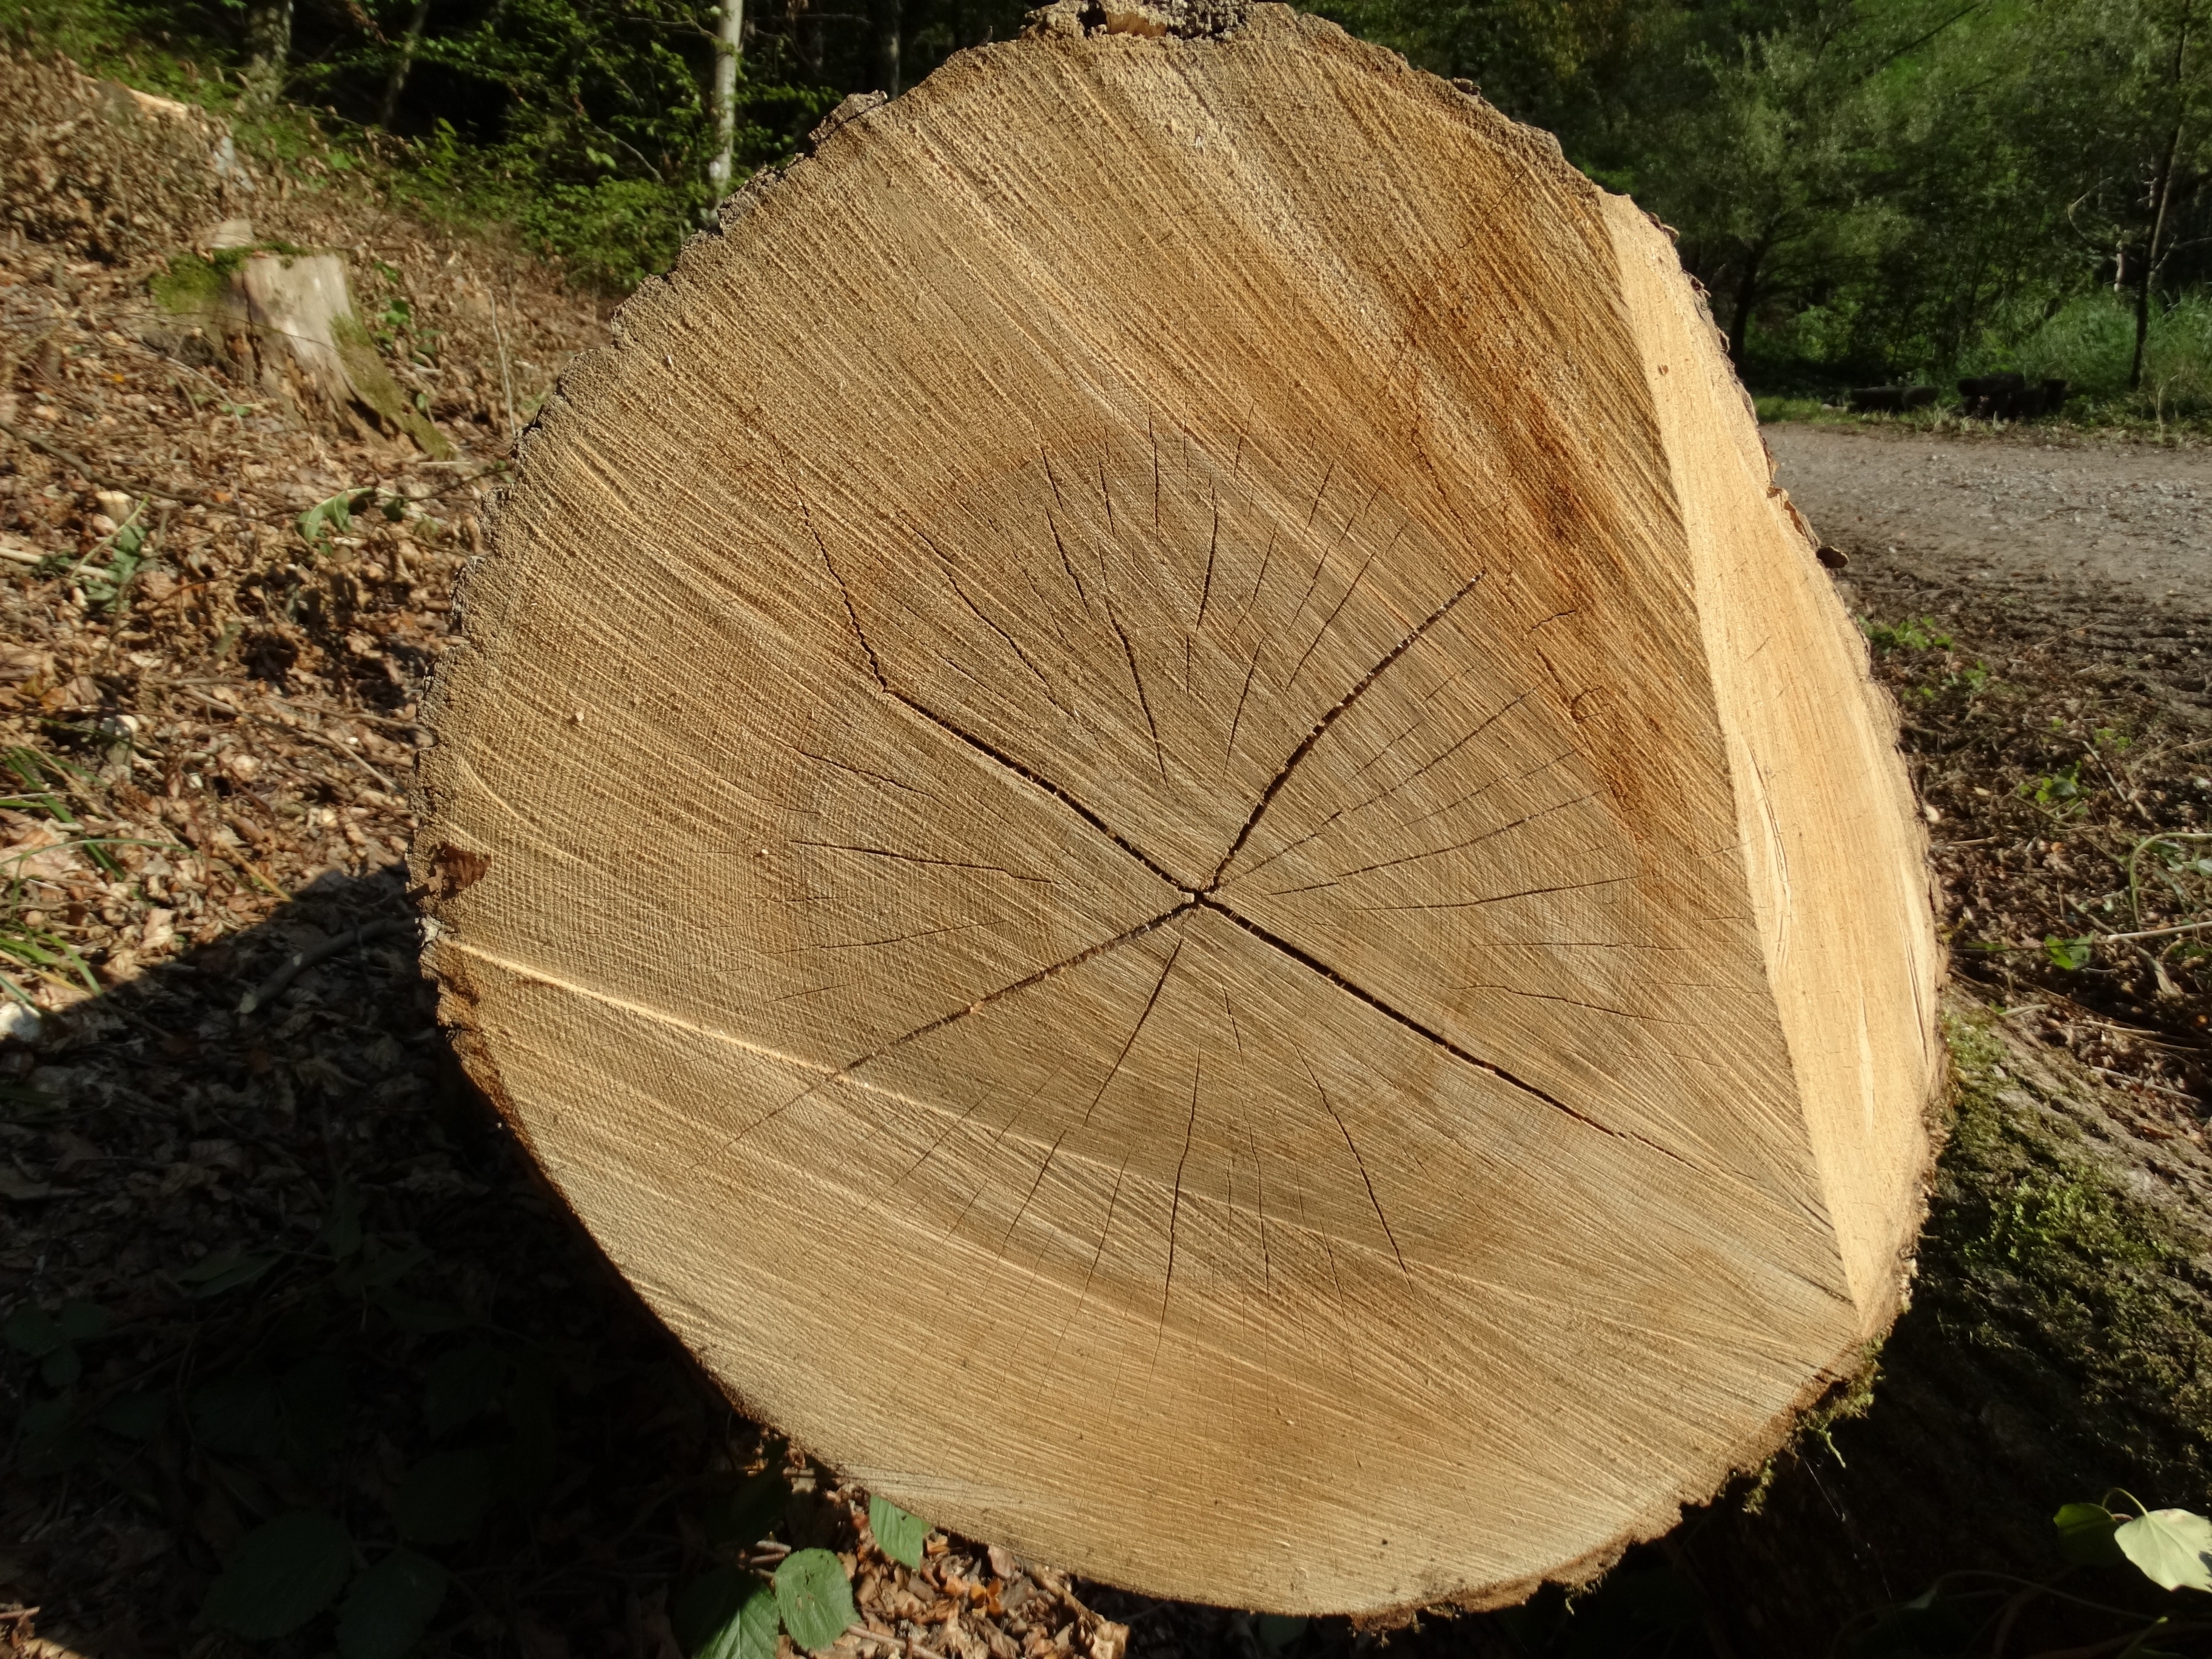
tree, forest, structure, plant, wood, leaf, flower, trunk, soil, botany, cracked, trees, logging, like, tree stump, section, annual rings, man made object, grass family, woody plant